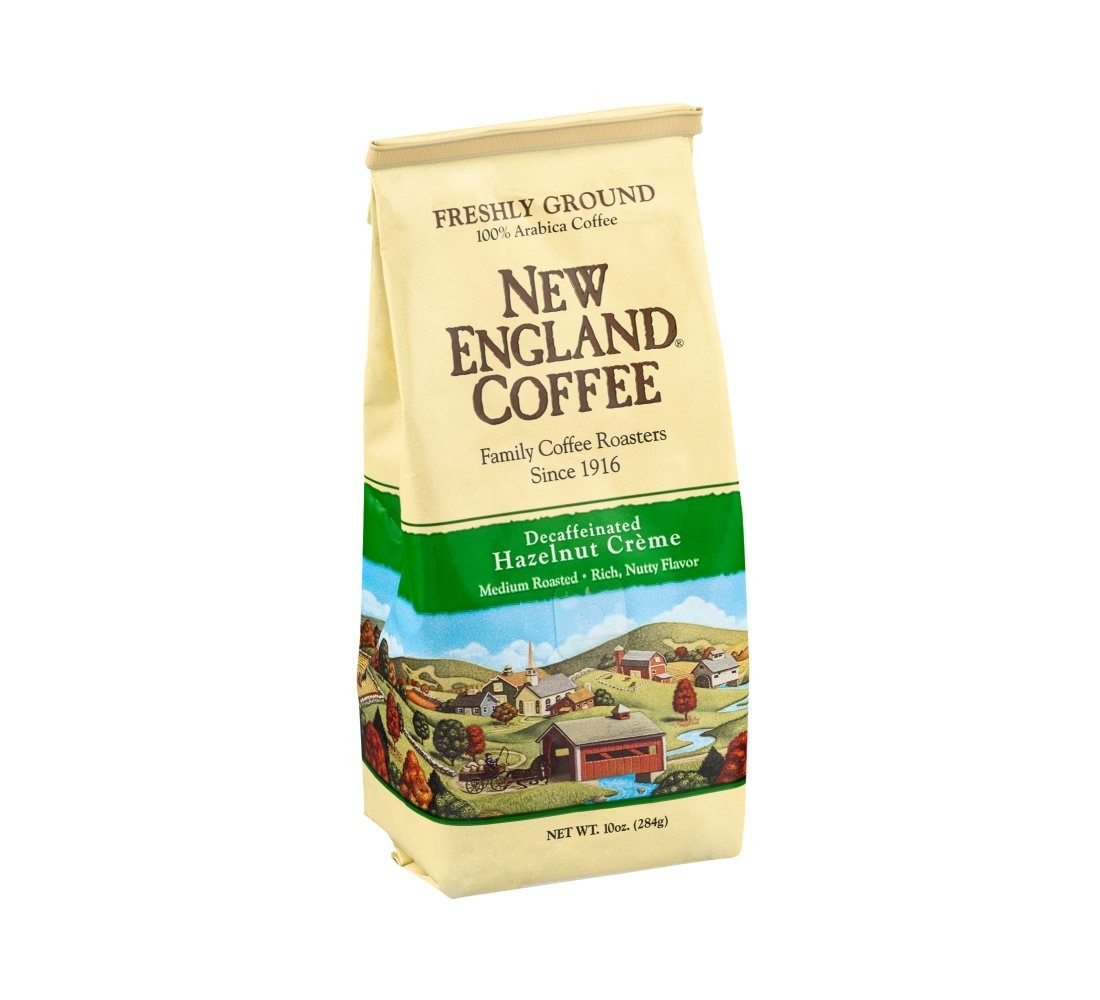
Item Name: New England Coffee Decaffeinated Hazelnut Creme Medium Roasted Ground Coffee
Bullet Point 1: Package size of 10.0 oz
Bullet Point 2: Unit Price of $9.60
Bullet Point 3: Medium roasted with a rich and nutty flavor.
Product Description: A lighter roasted coffee and a most popular blend. Has the rich nutty flavor of hazelnuts with creme, creating a smooth coffee experience with a hint of sweetness without the caffeine.
Value: 10.0
Unit: Ounce

Price: 9.99